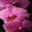
Label: orchid